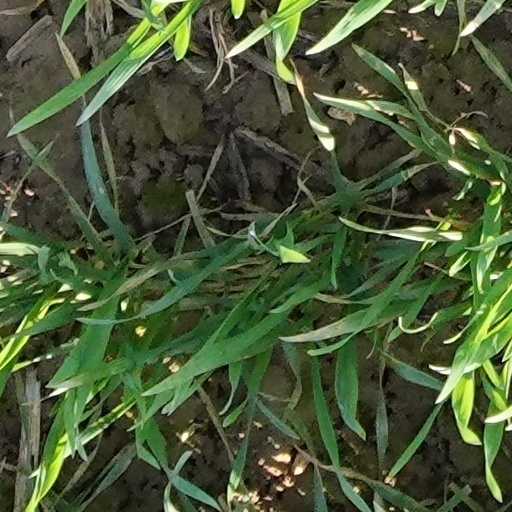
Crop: wheat